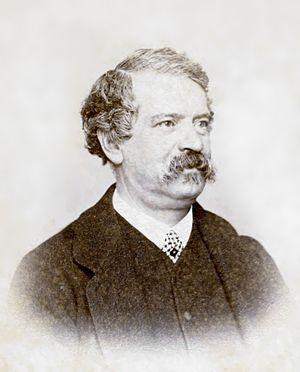
Pendant la guerre de Sécession, la United States Sanitary commission, connue également sous le diminutif de Sanitary, fut la principale organisation non gouvernementale de secours aux blessés et aux malades de l'armée de l’Union. Sa méthode de travail, basée sur l’inspection, l’information et la responsabilisation des officiers, lui permit de dépasser largement le rôle consultatif qui lui avait été assigné par une loi du 18 juin 1861.